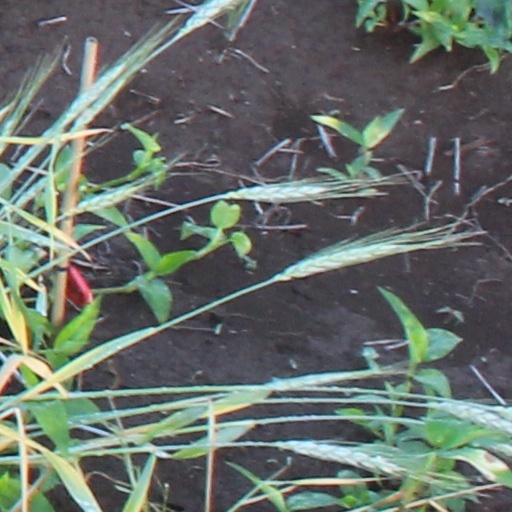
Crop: wheat